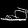
Label: Sandal